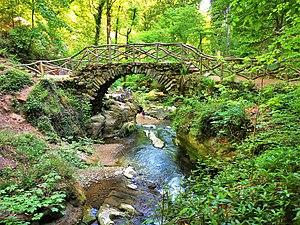
Luxembourg, pont ""Schiessentümpel"" / ""Schéissendëmpel"". Le ruisseau Ernz noire fait la limte des communes de Consdorf et de Waldbillig. Vue en direction Nord."